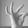
ASL letter: F